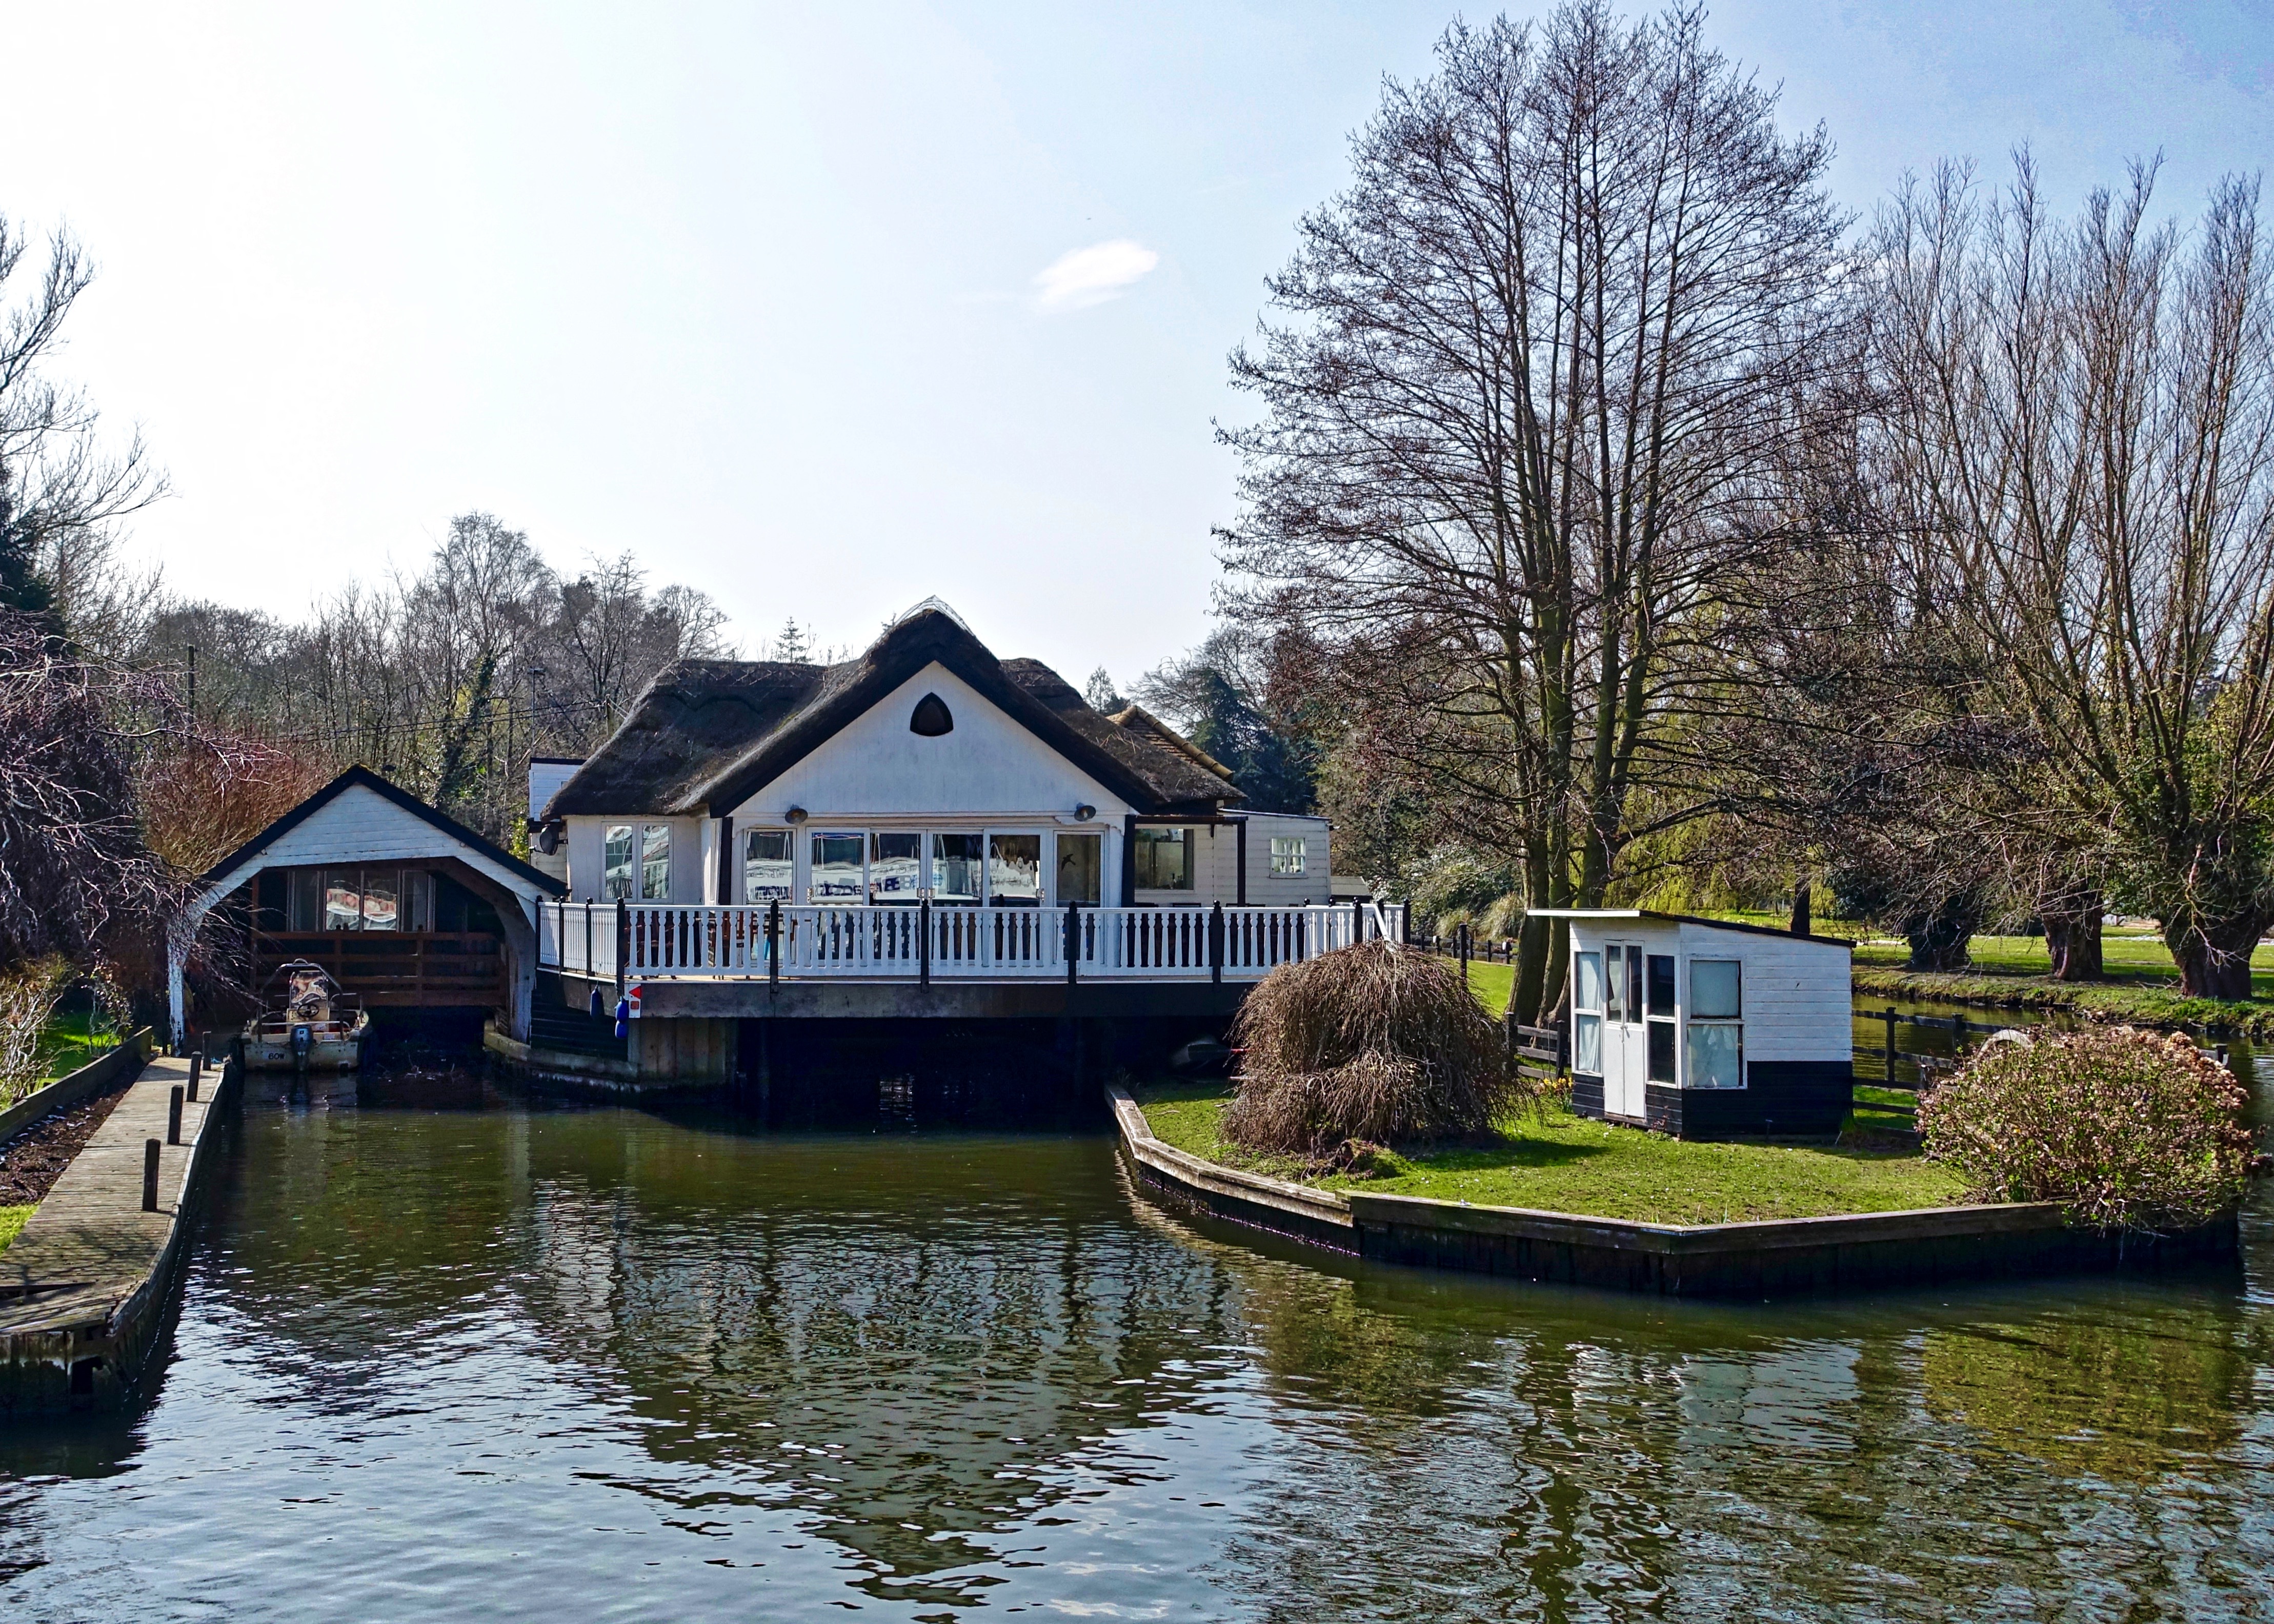
landscape, countryside, house, building, home, river, canal, country, pond, cottage, backyard, boathouse, waterway, estate, broads